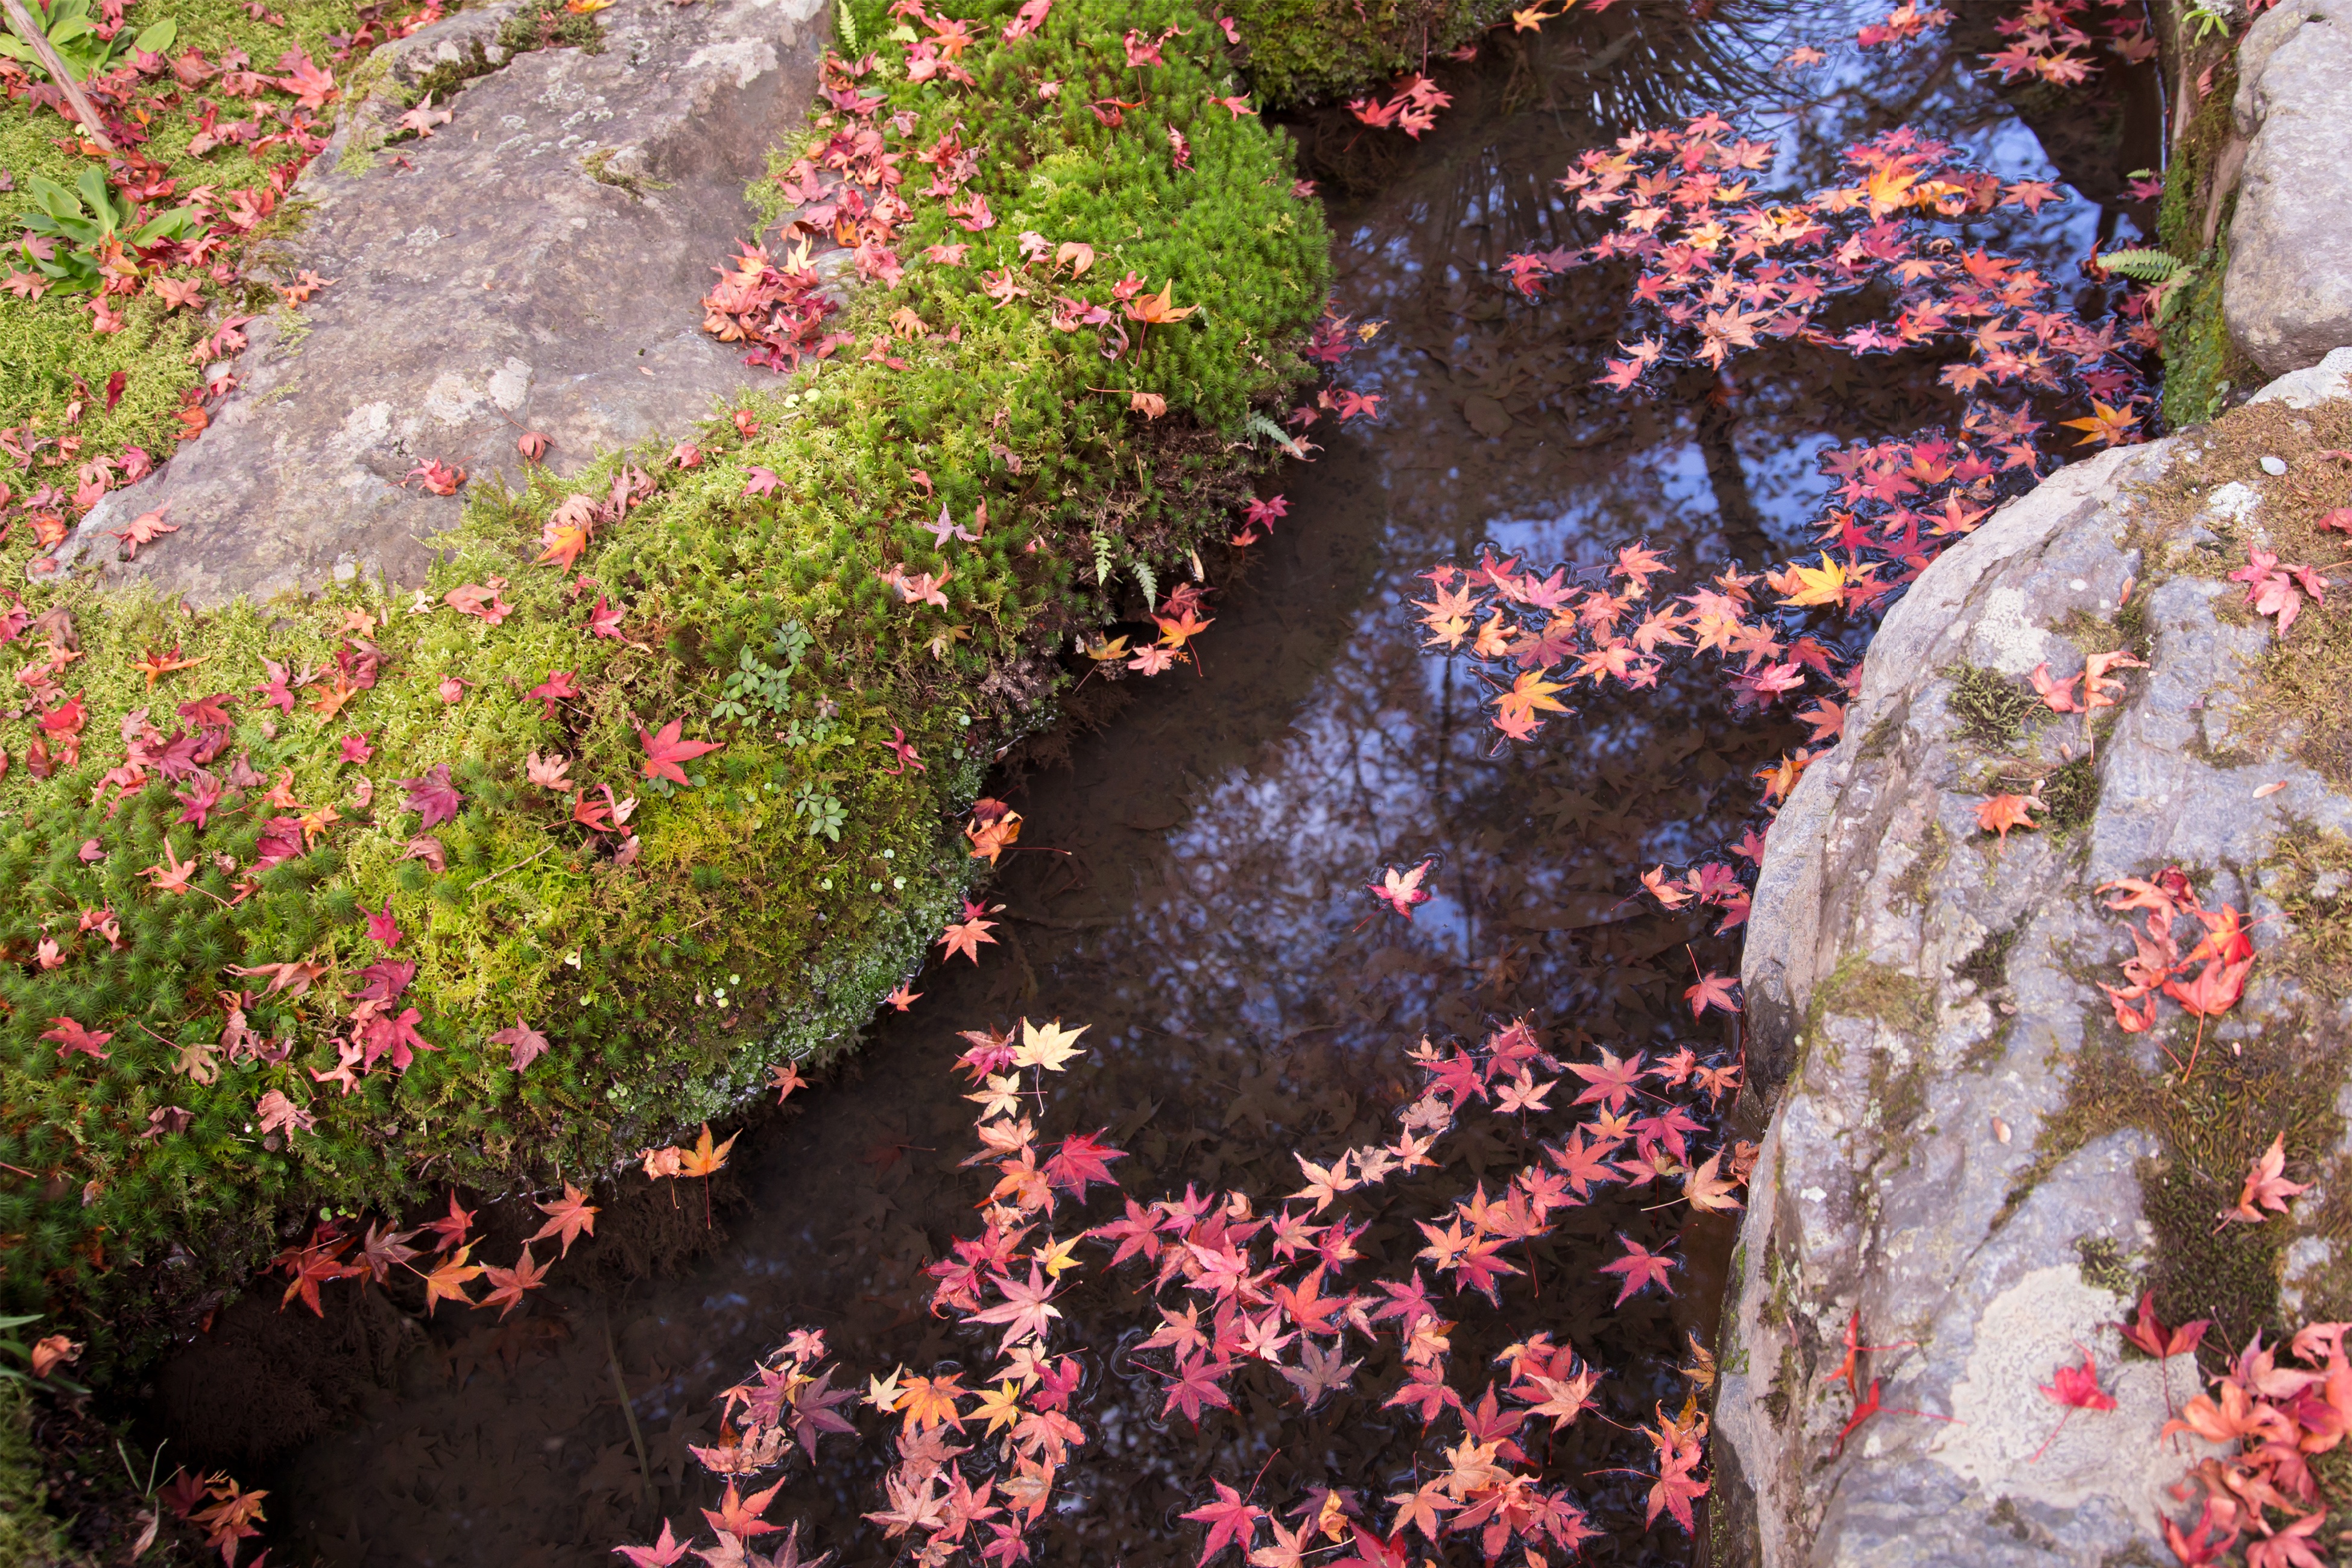
tree, water, plant, leaf, flower, river, moss, flow, autumn, botany, garden, flora, season, maple, shrub, autumnal leaves, water surface, woody plant